Newkirk Homestead

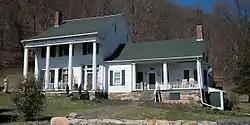

Newkirk Homestead, also known as the Newkirk-Garcia House, is a historic home located at Leeds in Greene County, New York. The original structure and basement dates to the 18th century. It is a five-bay, -story frame dwelling to which is attached a 2-story, three-bay frame addition completed in the mid-19th century. It features a Greek Revival style portico with four Doric columns, also added in the mid-19th century. Also on the property are a corn crib, two barns, and a barn foundation.